Ingliston

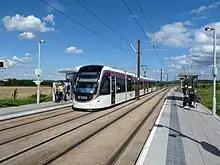
Ingliston P&R tram stop

From 1965 to 1994 motor racing took place at Ingliston Racing Circuit, which was located within the Royal Highland Showground.